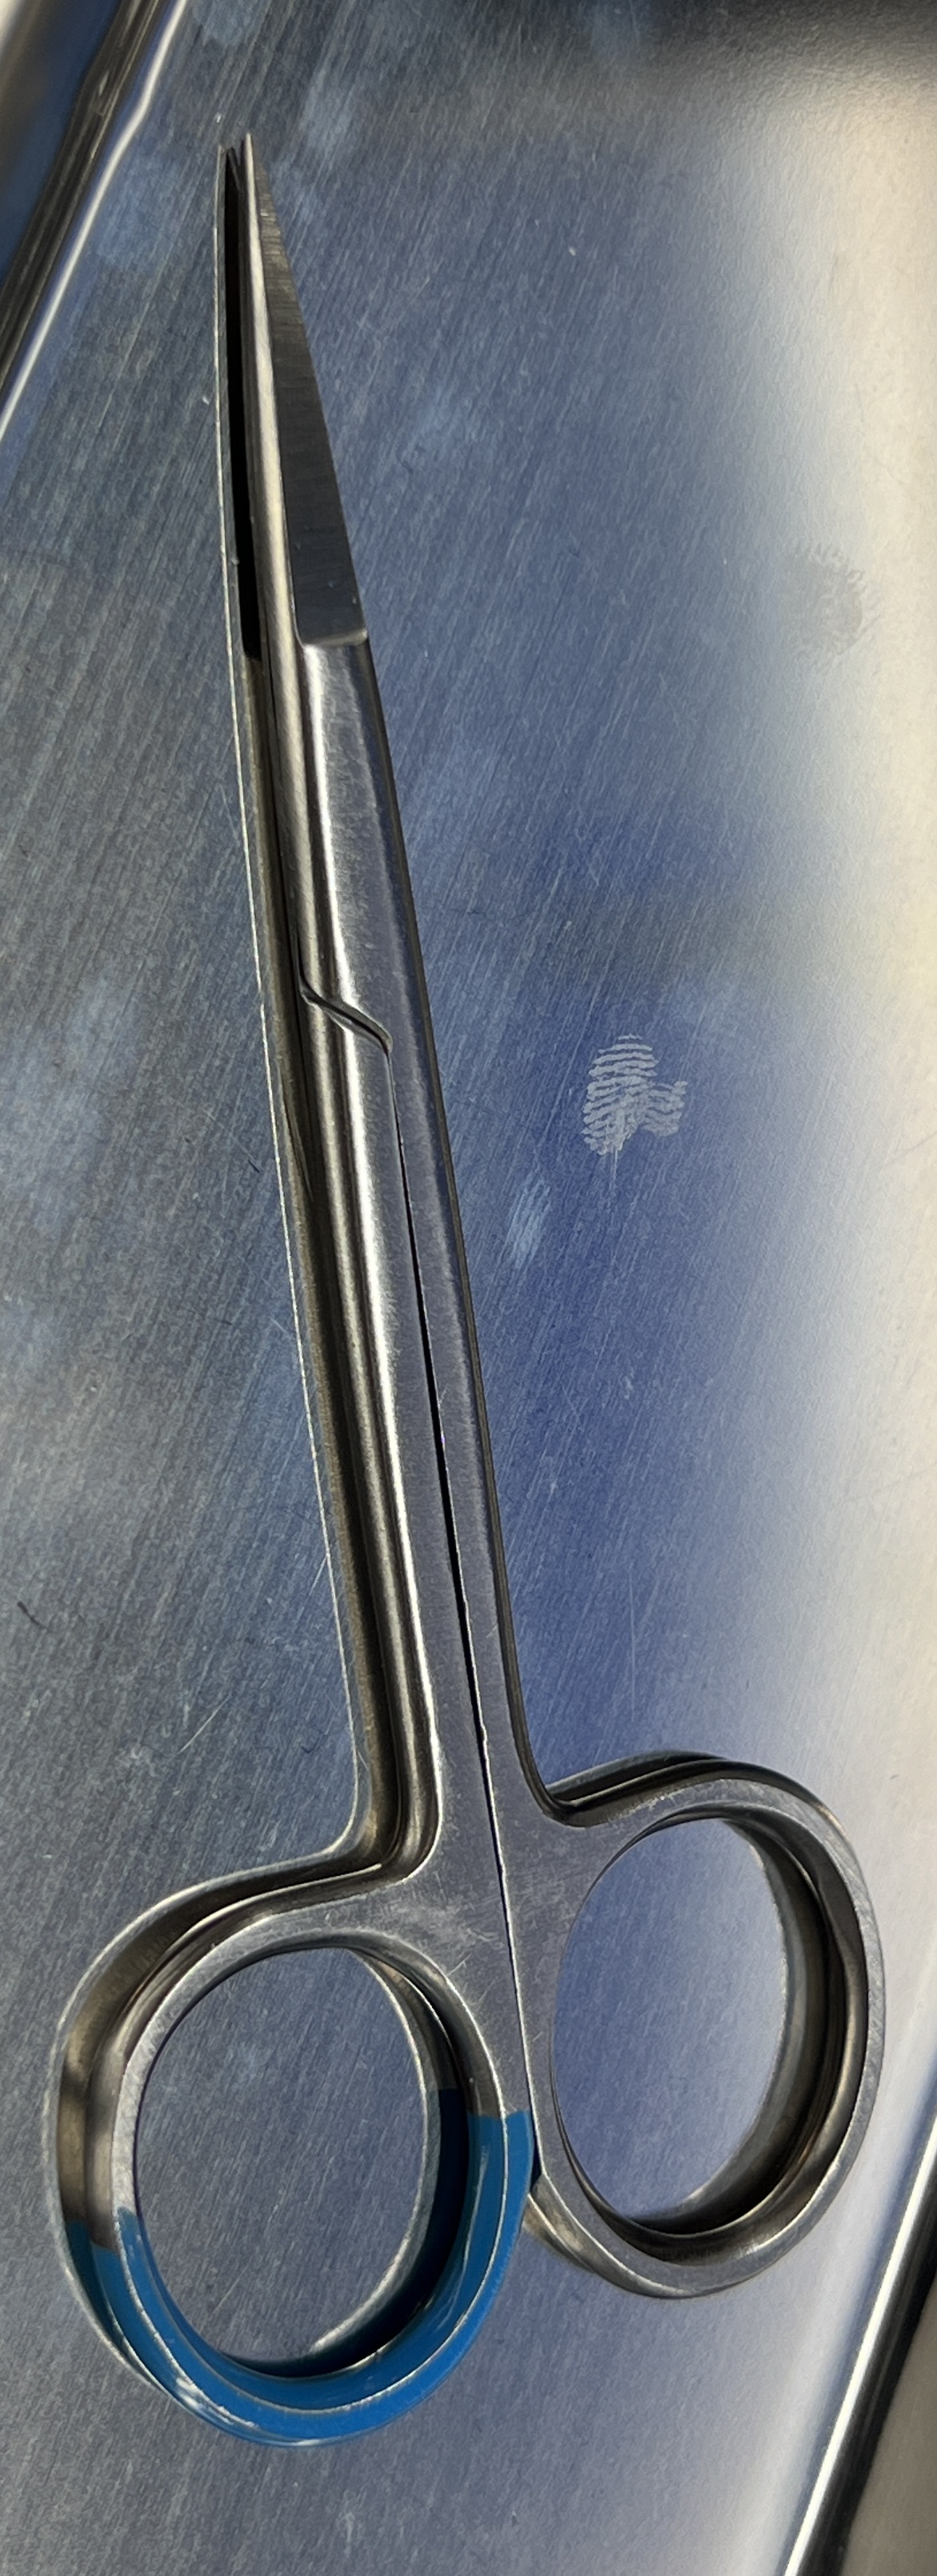
Hinged instrument state: closed